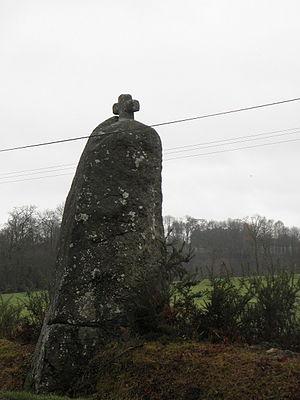
Menhir de Landes-Ros ou de la Pierre Longue en Noyal-sous-Bazouges (35).
Noyal-sous-Bazouges est une commune française du canton d'Antrain. Noyal-sous-Bazouges dépend de l'arrondissement de Fougères-Vitré, située dans le département d'Ille-et-Vilaine en Région Bretagne, peuplée de 385 habitants.